Wolin

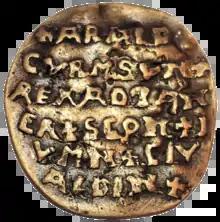
Curmsun Disc - obverse

A golden disc bearing the name of Harald Bluetooth and Jomsborg appeared in Sweden in autumn 2014. The disc, also called the Curmsun Disc, is made of high gold content and has a weight of 25,23 gram. On the obverse there is a Latin inscription and on the reverse there is a Latin cross with four dots surrounded by an octagonal ridge. The inscription reads: "+ARALD CVRMSVN+REX AD TANER+SCON+JVMN+CIV ALDIN+" and translates as "Harald Gormsson king of Danes, Scania, Jomsborg, town Aldinburg".